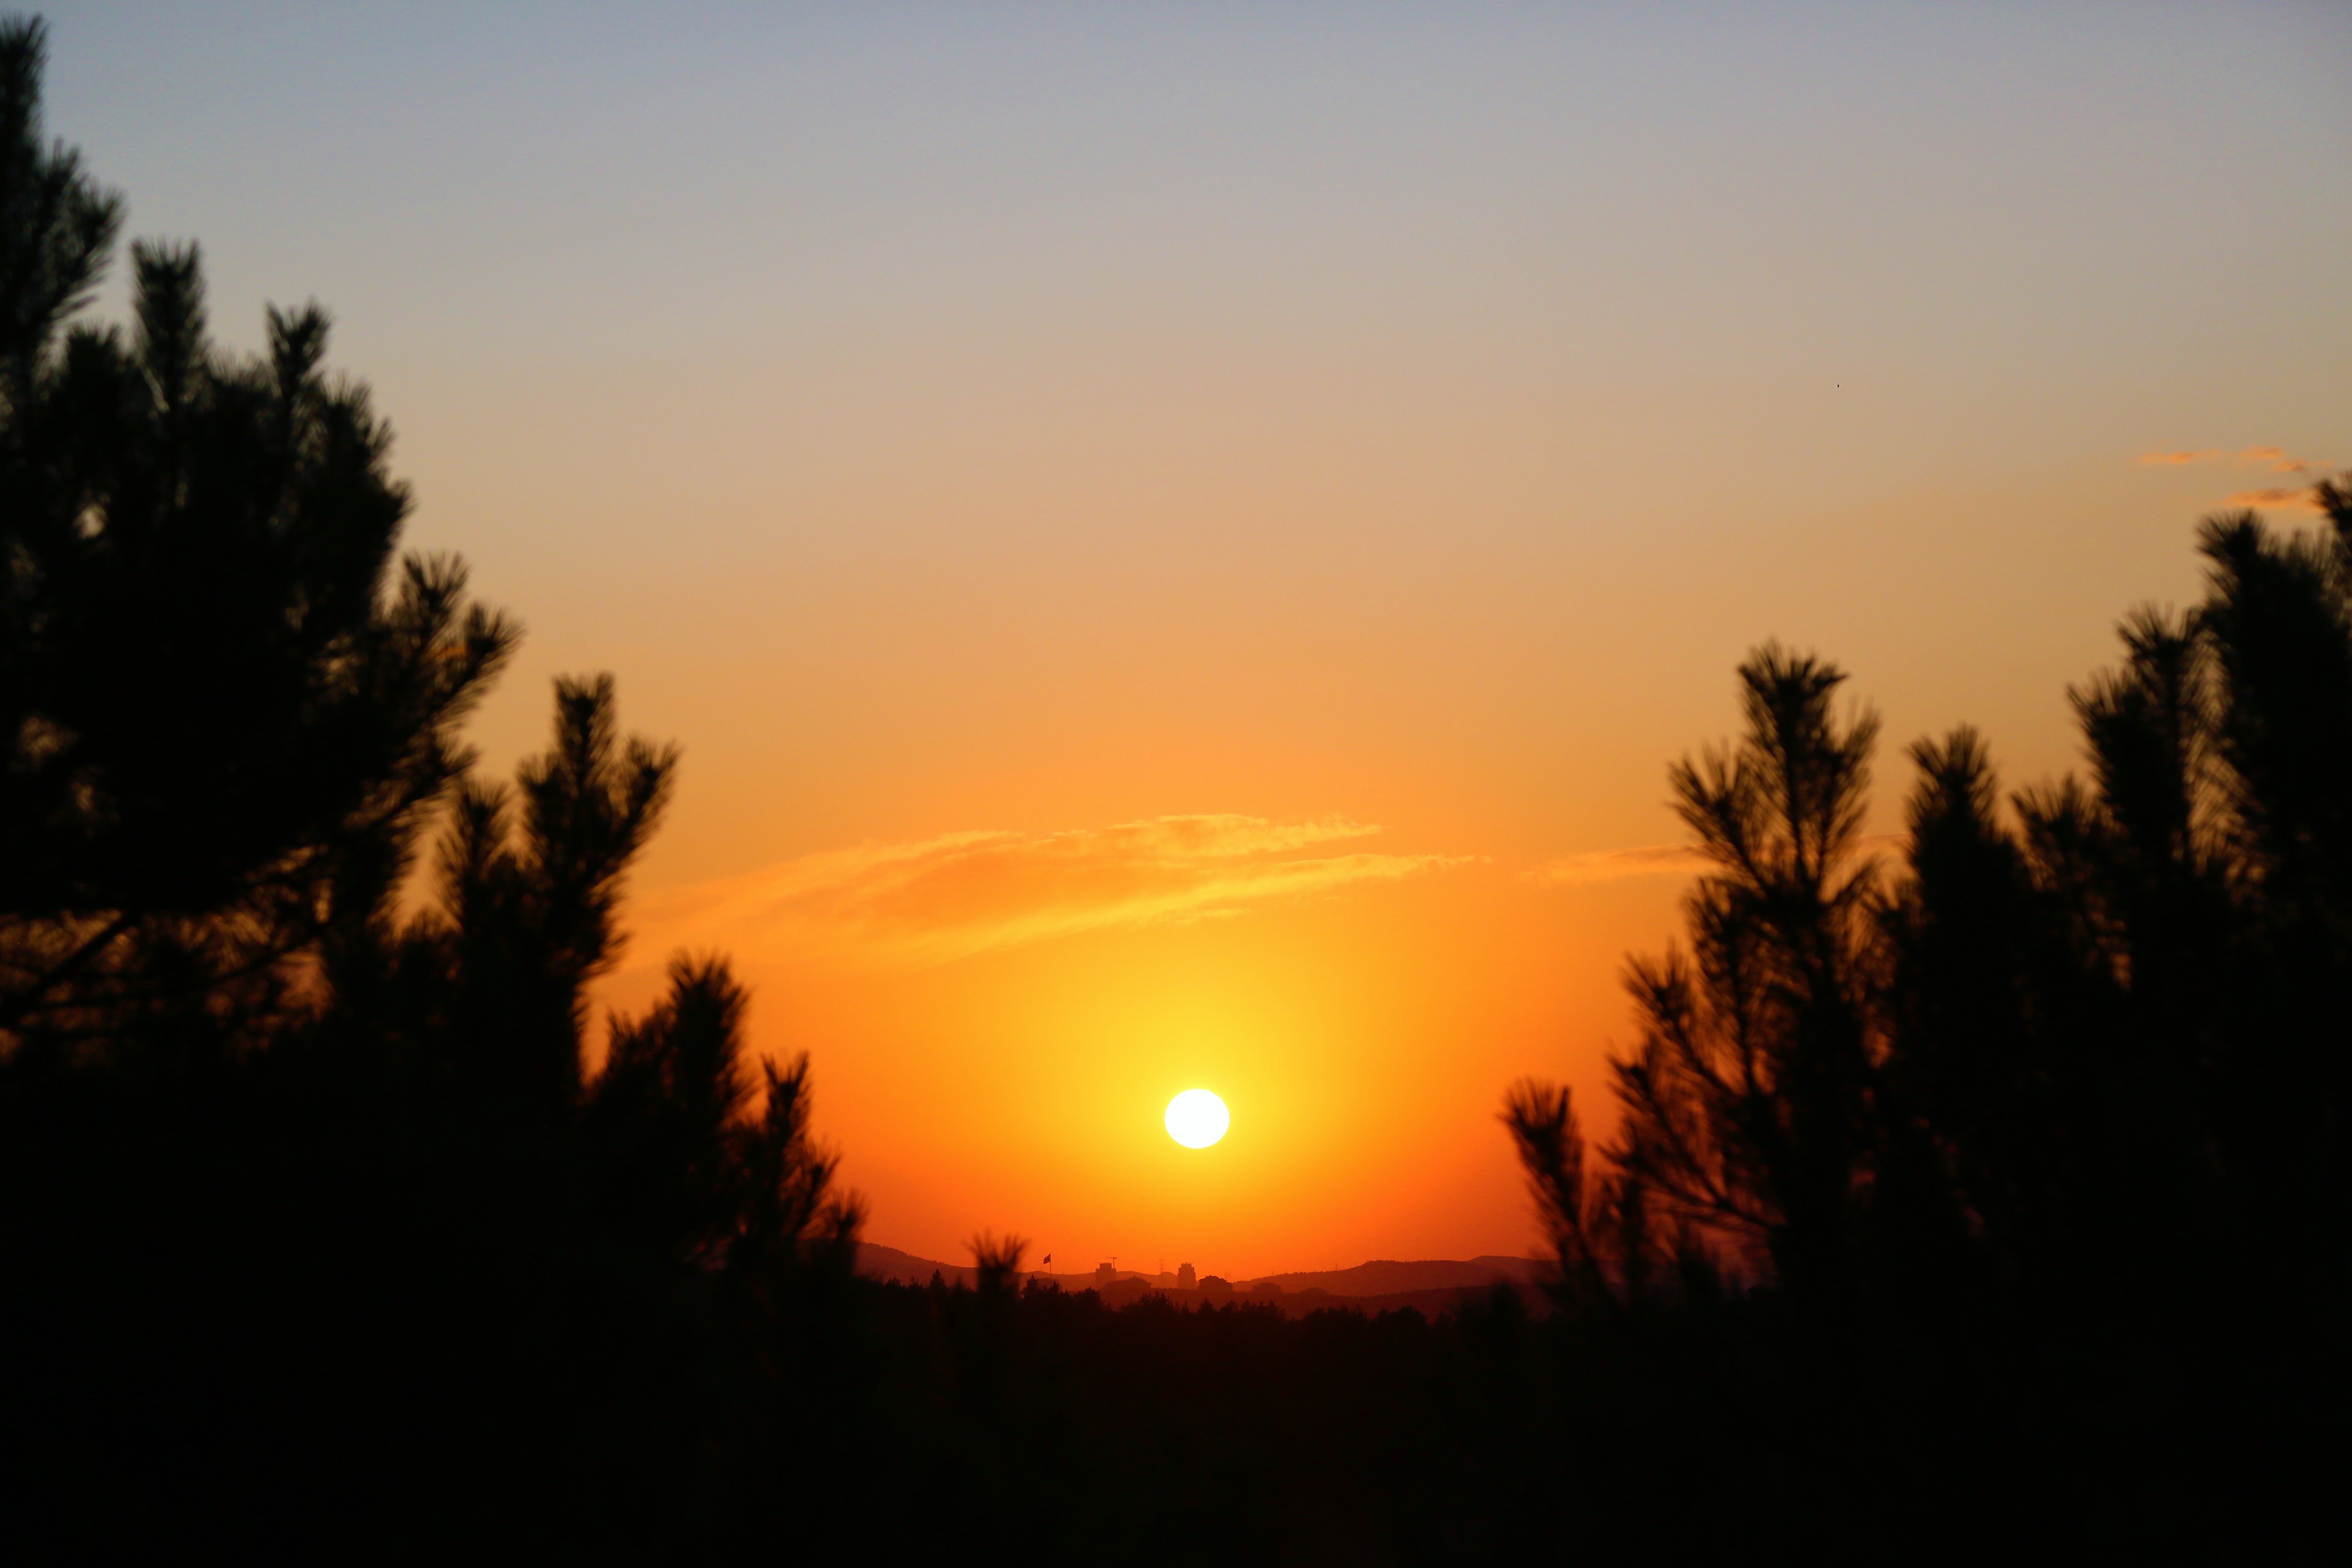
sunset, nature, countryside, sun, sun lights, horizon, beautiful, romantic, sky, afterglow, sunrise, cloud, evening, red sky at morning, dusk, morning, tree, natural landscape, orange, atmospheric phenomenon, sunlight, astronomical object, atmosphere, heat, dawn, landscape, grass, calm, rural area, plant, photography, branch, meteorological phenomenon, vacation, forest, silhouette